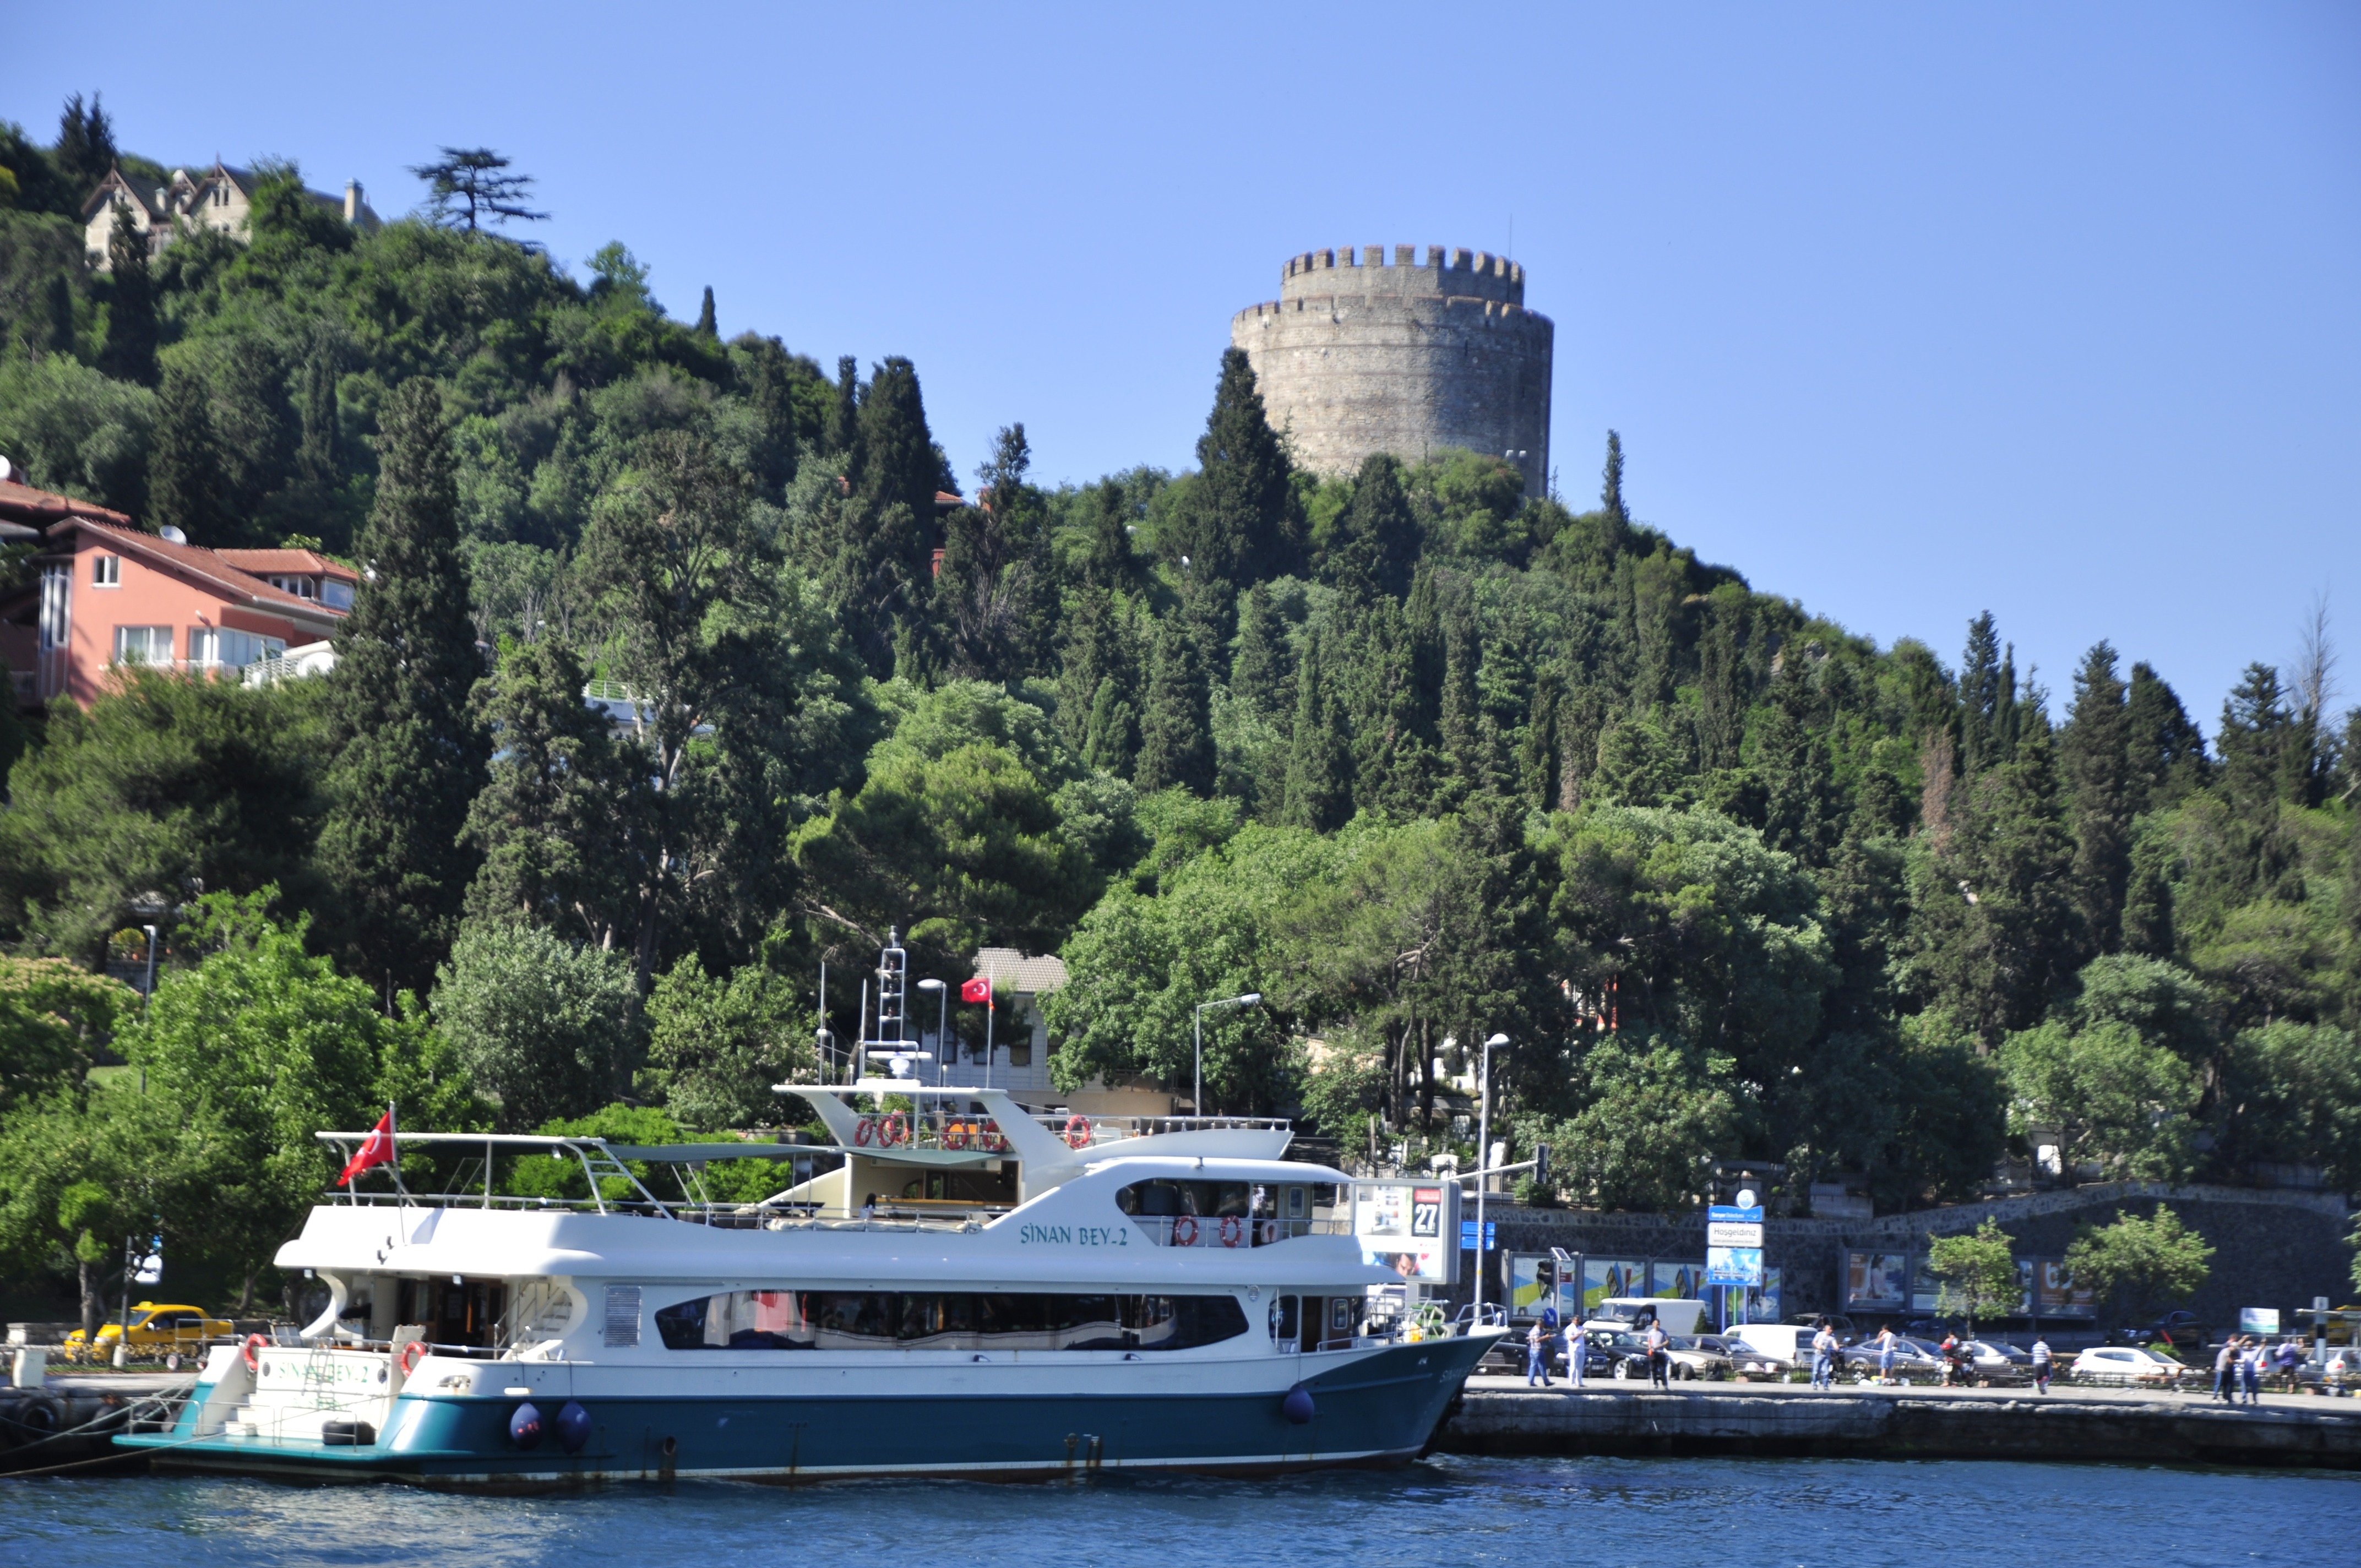
sea, coast, boat, river, ship, transport, vehicle, yacht, bay, harbor, waterway, ferry, beautiful, watercraft, passenger ship, luxury yacht, and in the, the castle image